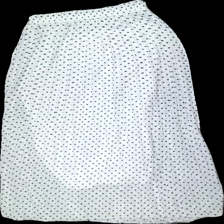
View: front
Type: Skirt
Category: Ladies
Brand: Not in the list
Brand text on label: Sunda fashion
Colors: White, Black
Material: 100% polyesteer
Pattern: Dots
Cut: Long
Season: All
Price range: 50-100
Recommended usage: Reuse
Description: lång prickig kjol